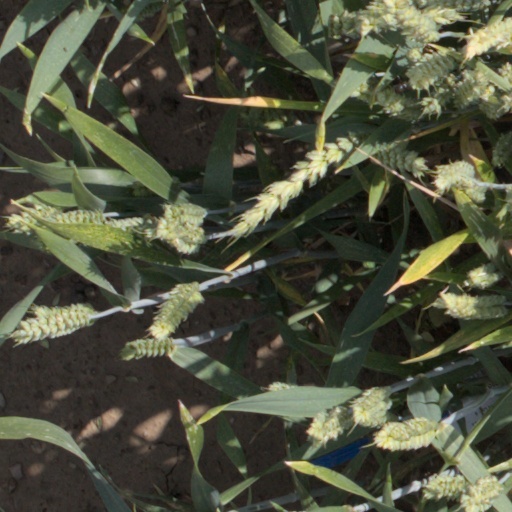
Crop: wheat